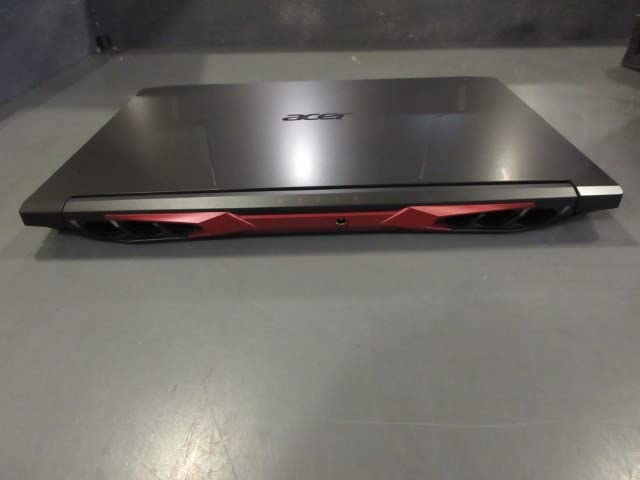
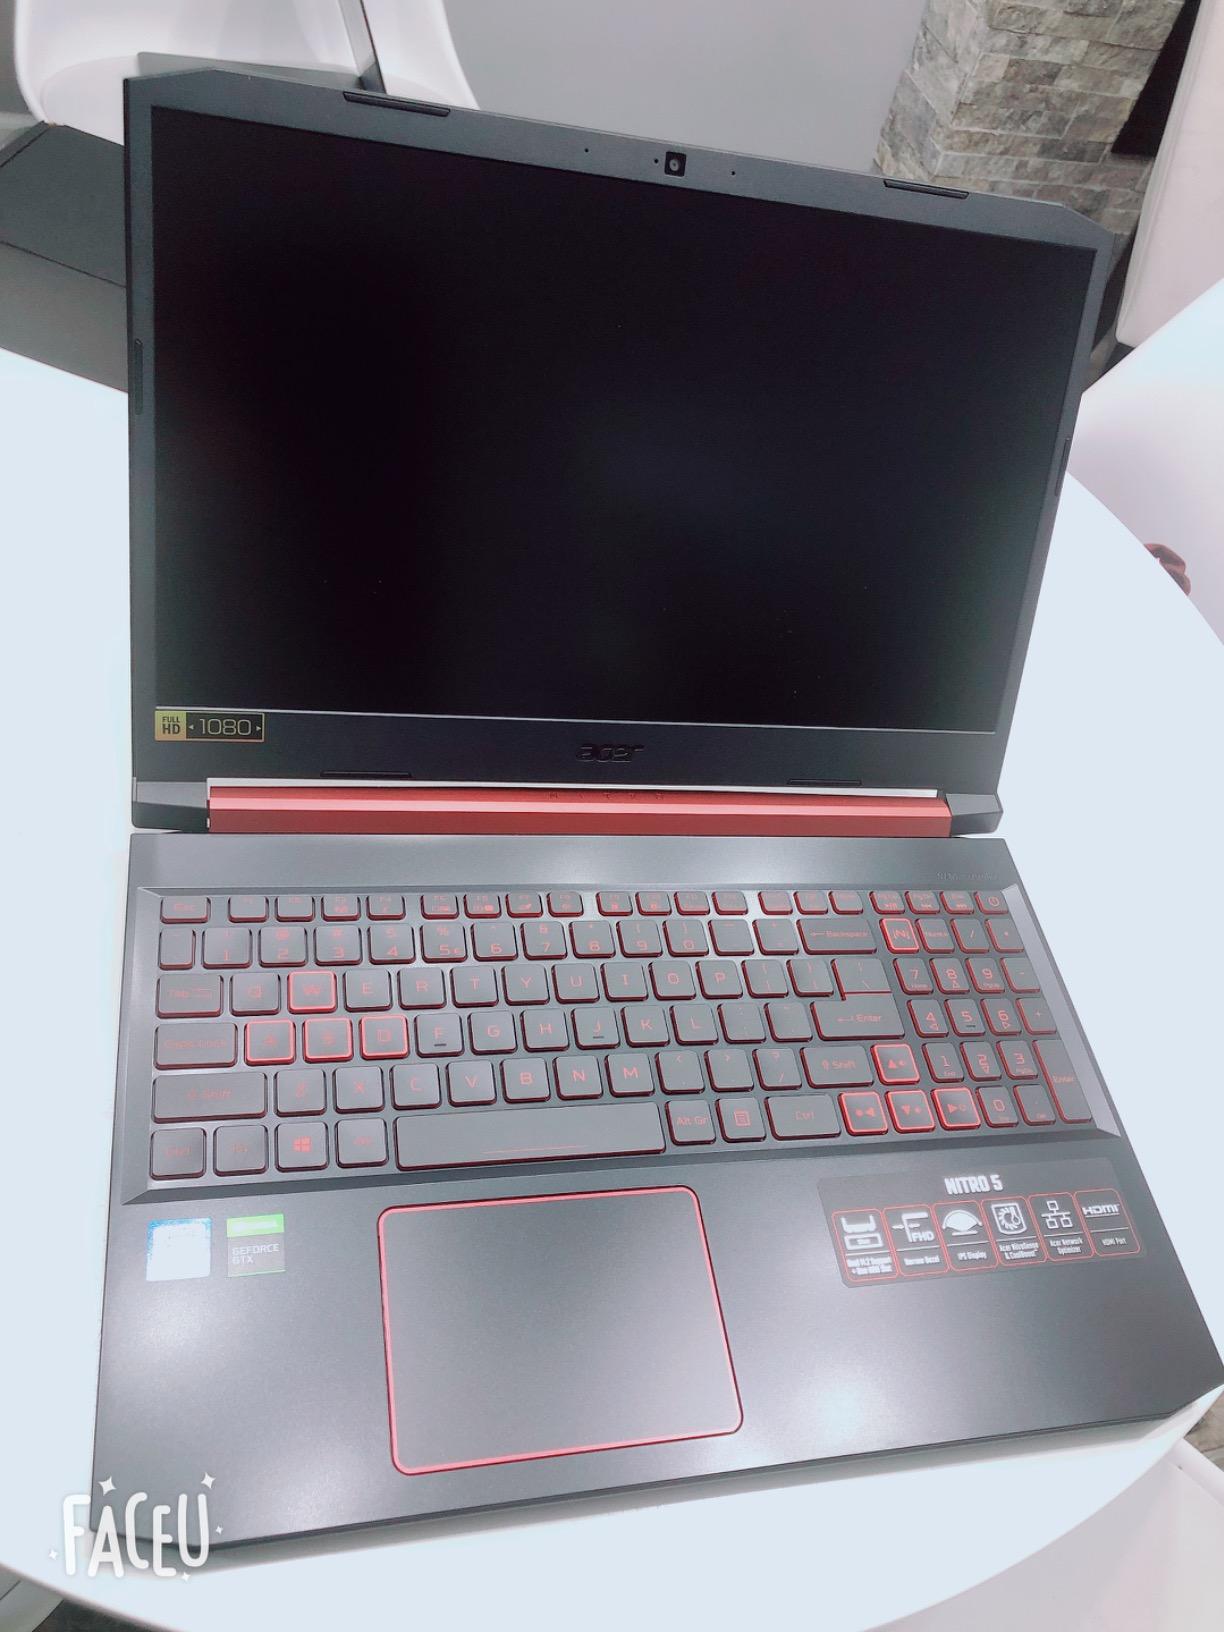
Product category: laptop
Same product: no